White Helmets (Syrian civil war)

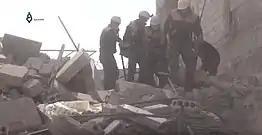
White Helmets clear rubble in Arbin, Eastern Ghouta, 6 February 2018

The rescue teams that later became Syria Civil Defence emerged during the late 2012 escalation of the Syrian Civil War, as areas no longer under the control of the Assad government came under sustained attack from its military forces. In response, in the absence of formal governmental structures, small groups of civilian volunteers from affected communities, particularly in Aleppo and Idlib, assembled to assist civilians injured in bombardment or trapped under the rubble of destroyed buildings. Training, funding and support was provided from international partners, including donations from governments in Western Europe, the US and Japan; the Turkish AKUT Search and Rescue Association; and a combination of NGOs, private individuals, public fundraising campaigns, and charities. Primary support and training was provided by Mayday Rescue Foundation, a not-for-profit foundation established by former British Army officer James Le Mesurier, and became a key factor in the development of the organisation.